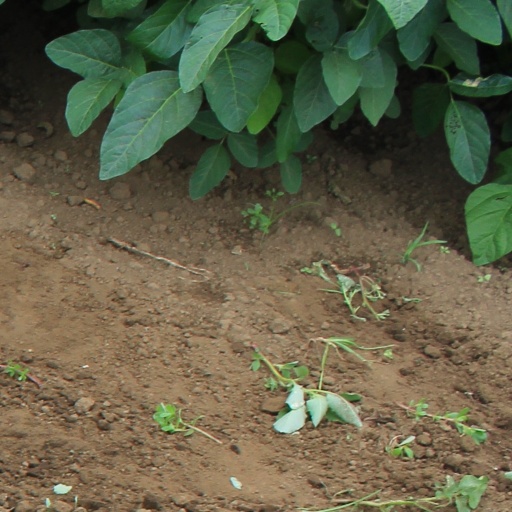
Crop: soybean